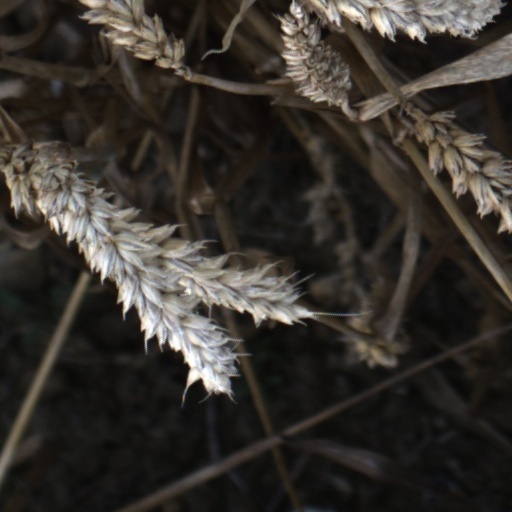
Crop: wheat